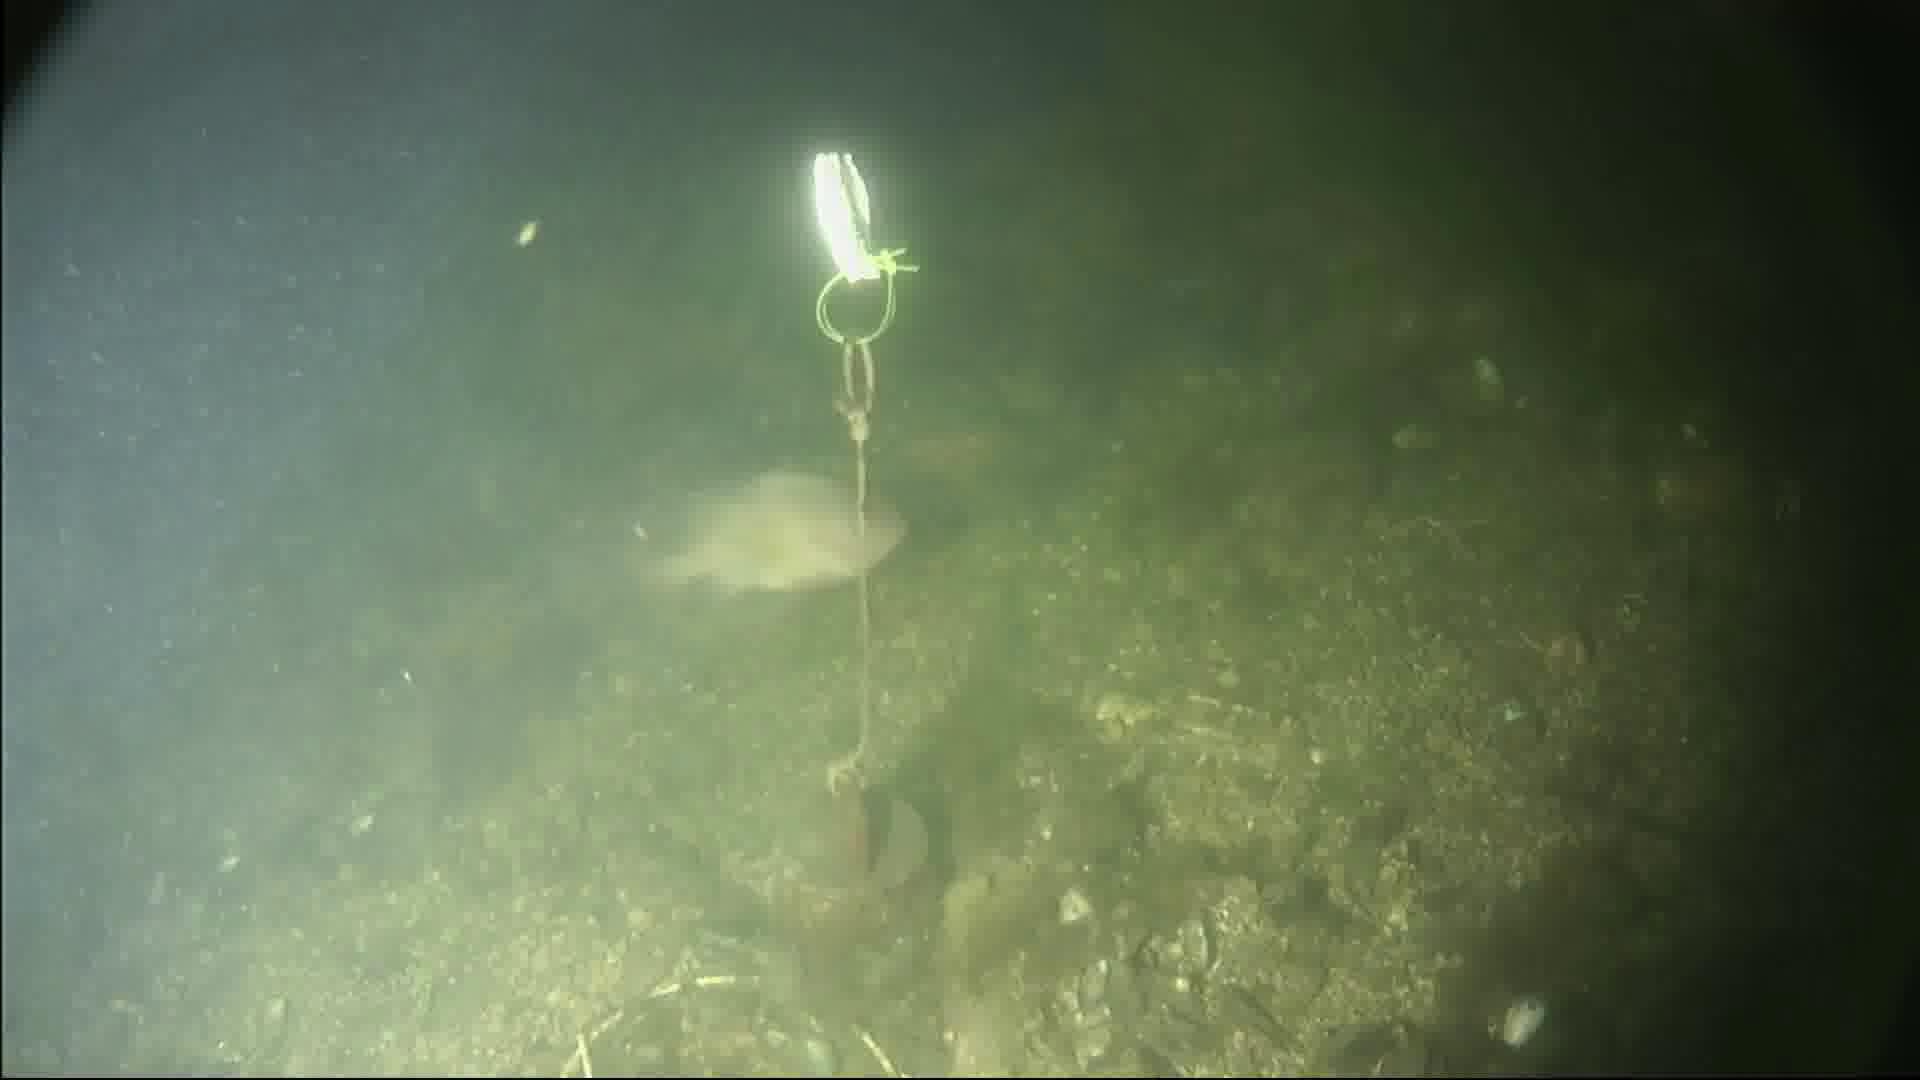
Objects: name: fish